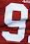
Number: 9